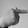
ASL letter: T